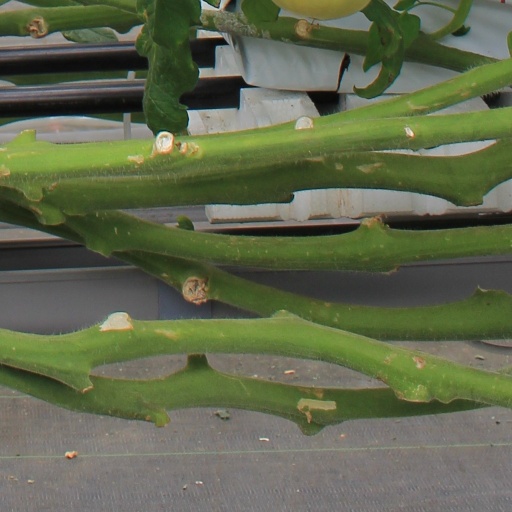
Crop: tomato